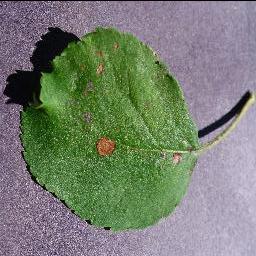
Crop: apple
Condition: black_rot